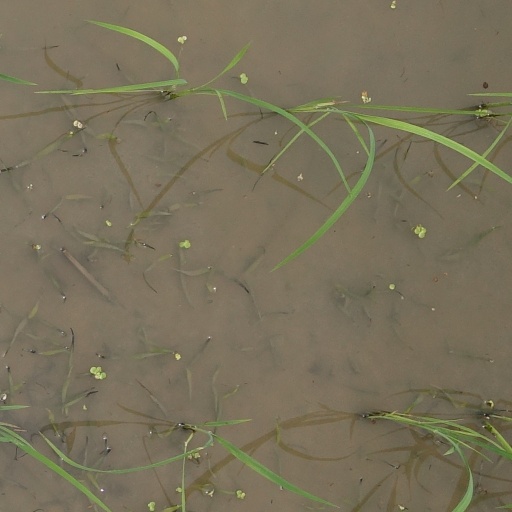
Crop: rice